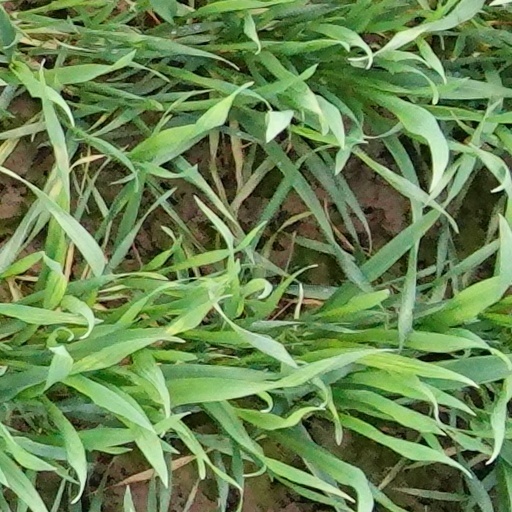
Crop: wheat